Answer in natural language. How many Chairs are visible in the scene? Choose between the following options: 4, 2, 3, 5 or 1
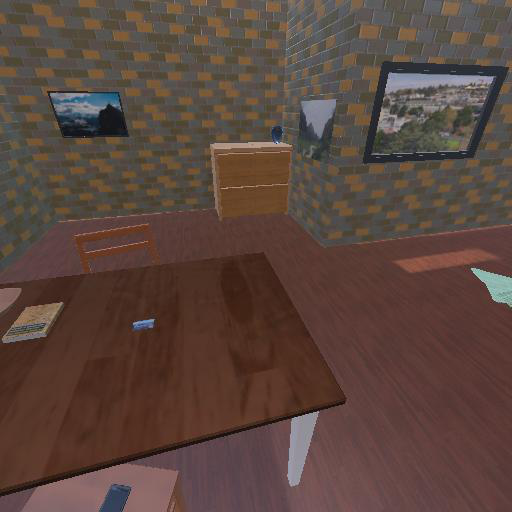
<answer>2</answer>